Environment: real
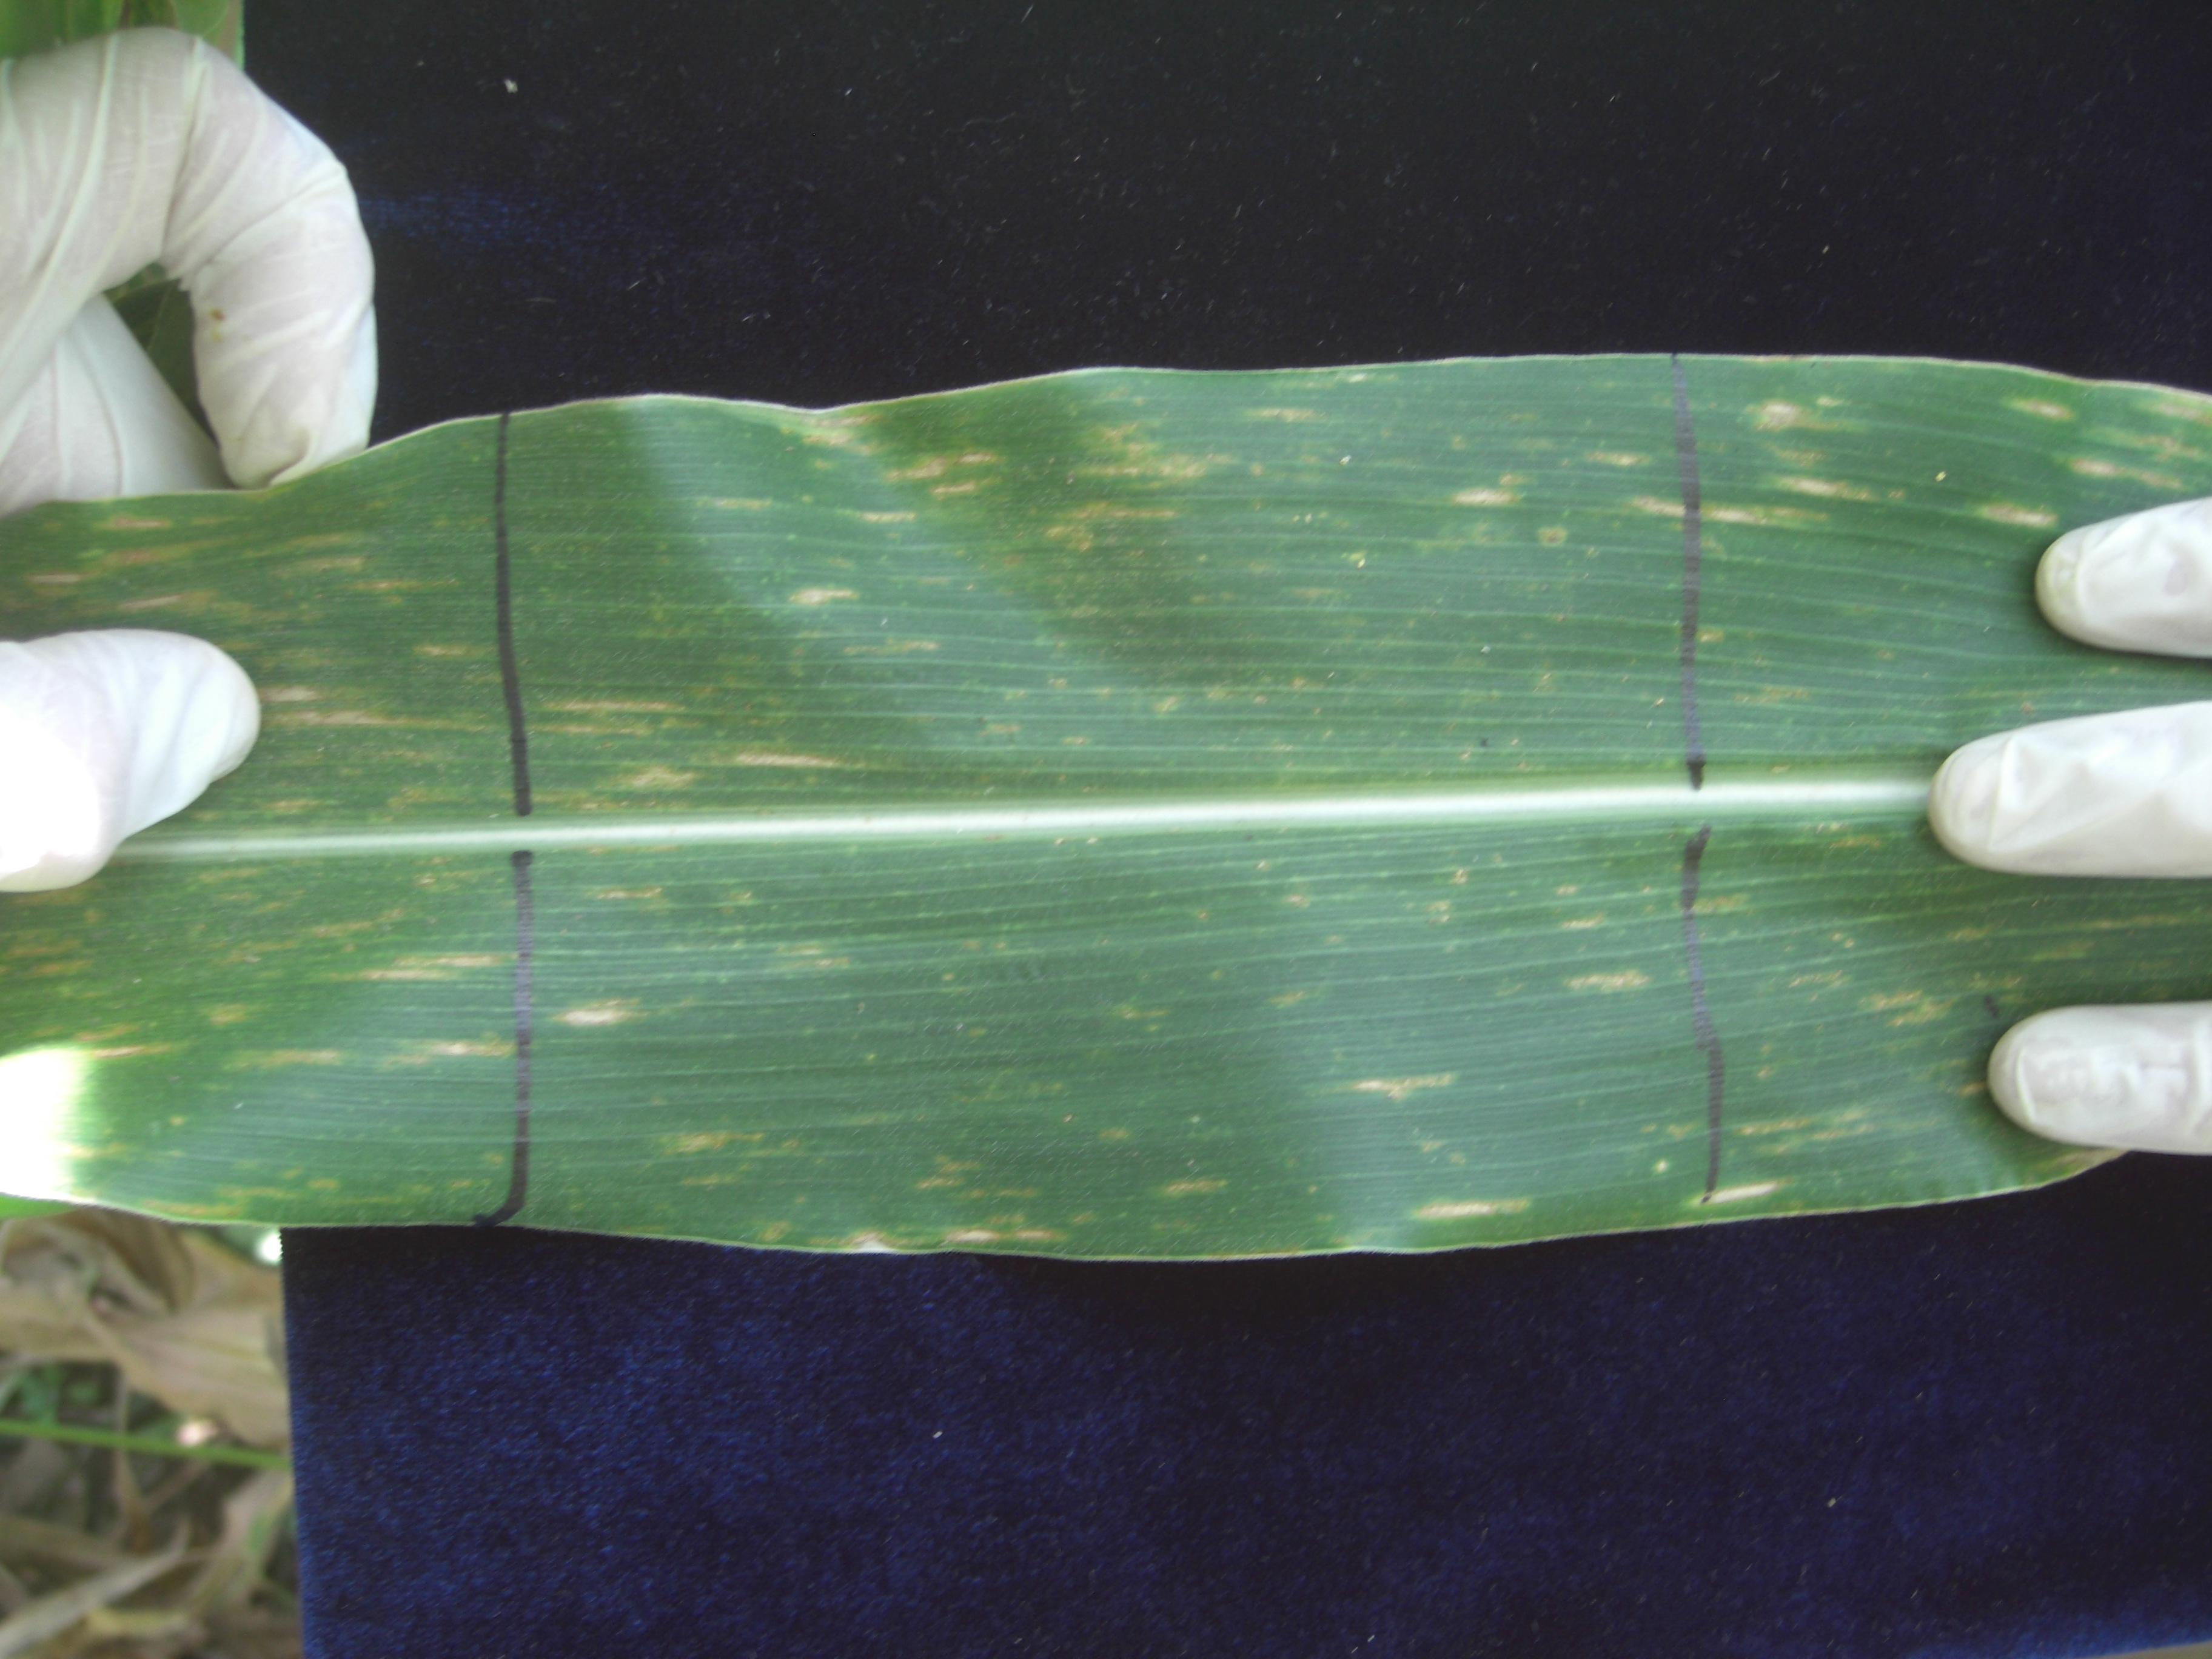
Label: gray_leaf_spot